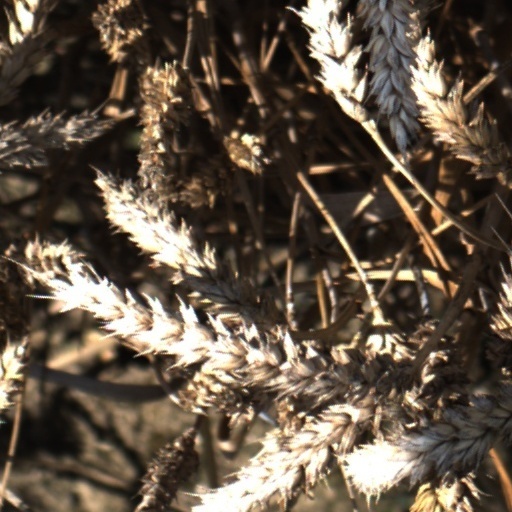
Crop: wheat